History of Grand Central Terminal

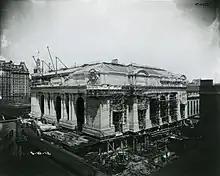
Terminal construction, 1912

Grand Central Depot reached its capacity again by 1897, when it saw 11.5 million passengers a year. To accommodate the crowds, the railroads expanded the head house from three to six stories, enlarged the concourse at a cost of $2.5 million to connect the three railroads' separate waiting rooms, and increased the combined areas of the waiting rooms from . Foyers were added to the west, south, and east sides of the station; women's waiting rooms, smoking rooms, and restrooms were also added. The tracks that previously continued south of 42nd Street were removed. The train yard was reconfigured and a pneumatic switch system was added in an effort to reduce congestion and turn-around time for trains. Finally, the renovation added a new facade in the Neo-Renaissance style, based on plans by railroad architect Bradford Gilbert.